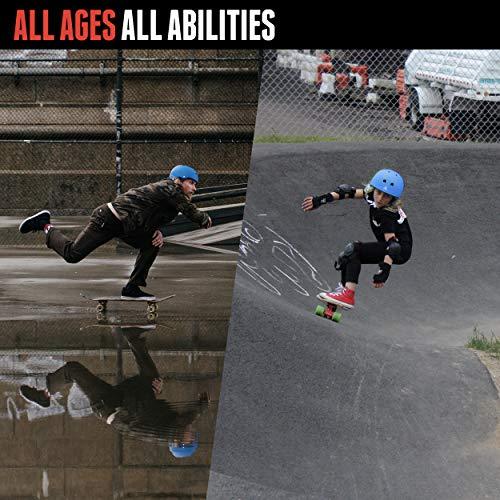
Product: Triple Eight Sweatsaver Liner Skateboarding Helmet, All Black Rubber, X-Large
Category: Sports & Outdoors | Outdoor Recreation | Skates, Skateboards & Scooters | Skateboarding | Helmets
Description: Available in six sizes: XS fits 20.
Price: $44.99
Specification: Product Dimensions:         9.5 x 8 x 6 inches    |Shipping Weight: 14.9 ounces (View shipping rates and policies)|Domestic Shipping: Item can be shipped within U.S.|International Shipping: This item can be shipped to select countries outside of the U.S.  Learn More|ASIN: B00M553S7U|Item model number: 1354|    #51    in Skateboarding Helmets